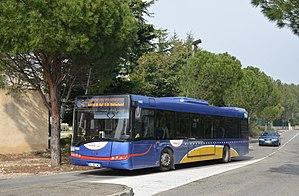
Solaris Urbino 12 n°94603 de la ligne 4 du réseau TCRA, approchant de l'arrêt Dinarelle.
Les Angles est une commune française située dans le département du Gard en région Occitanie. La ville est limitrophe d'Avignon et fait partie du Grand Avignon.